Malolactic fermentation

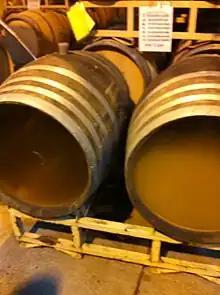
Winemakers can encourage diacetyl production by keeping the wine "sur lie" in the barrel. The barrel on the right has recently been stirred with a "bâtonage" tool.

Diacetyl (or 2,3-butanedione) is the compound associated with the "buttery" aromas of Chardonnays, but it can affect any wine that has gone through malolactic fermentation. At an odor detection threshold of 0.2 mg/L in white wines and 2.8 mg/L in red wines, it can be perceived as slightly buttery or "nutty" while at concentrations greater than 5 to 7 mg/L (5-7 ppm) can overwhelm other aroma notes in the wine.